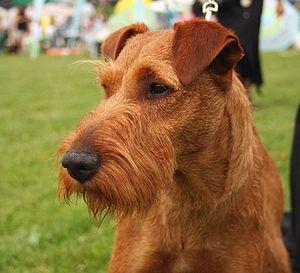
Le Terrier irlandais ou Irish Terrier est une race de chien terrier originaire d'Irlande. À partir d'un type rustique et utilitaire, la race a été stabilisée puis sélectionnée sur des critères esthétiques. La paysannerie irlandaise, utilisatrice pragmatique de la race, a cédé le pas aux cynophiles anglais du début du XXᵉ siècle, et l'Irish Terrier s'est progressivement détaché de ses origines. Symboliquement, l'abolition de la coupe d'oreilles, dont l'Irish Terrier fut le premier bénéficiaire, marque ce passage du chien d'utilité au chien d'agrément. Très tôt dans l'histoire de l'Irish Terrier, la race s'est scindée en deux blocs géographiques : le Royaume-Uni et l'Amérique du Nord. Suivant l'immigration irlandaise, la race, pour s'installer aux États-Unis et au Canada, a eu recours à des importations massives qui ont privé le berceau de la race de ses meilleurs sujets.
Jerry, chien des îles est un roman de l'écrivain américain Jack London publié aux États-Unis en 1917. En France, il a paru pour la première fois en 1922 sous le titre : Jerry dans l'île.